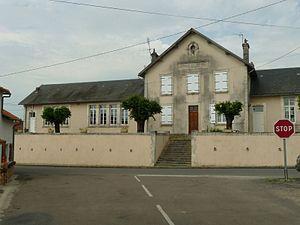
mairie-écoles d'Ambernac (16), France
Ambernac est une commune du Sud-Ouest de la France, située dans le département de la Charente.